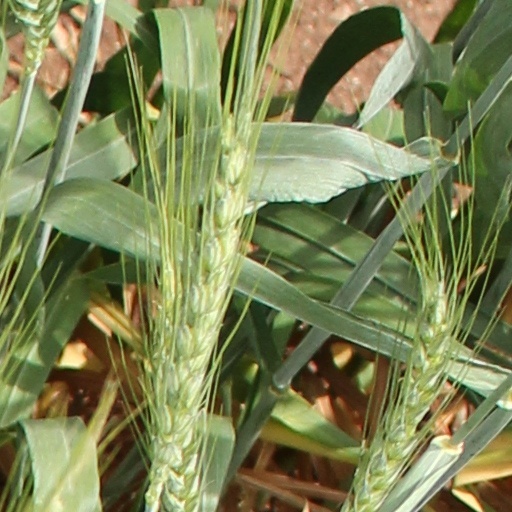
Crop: wheat